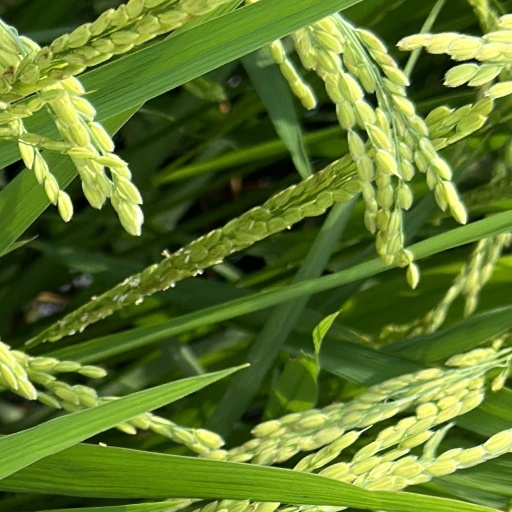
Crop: rice